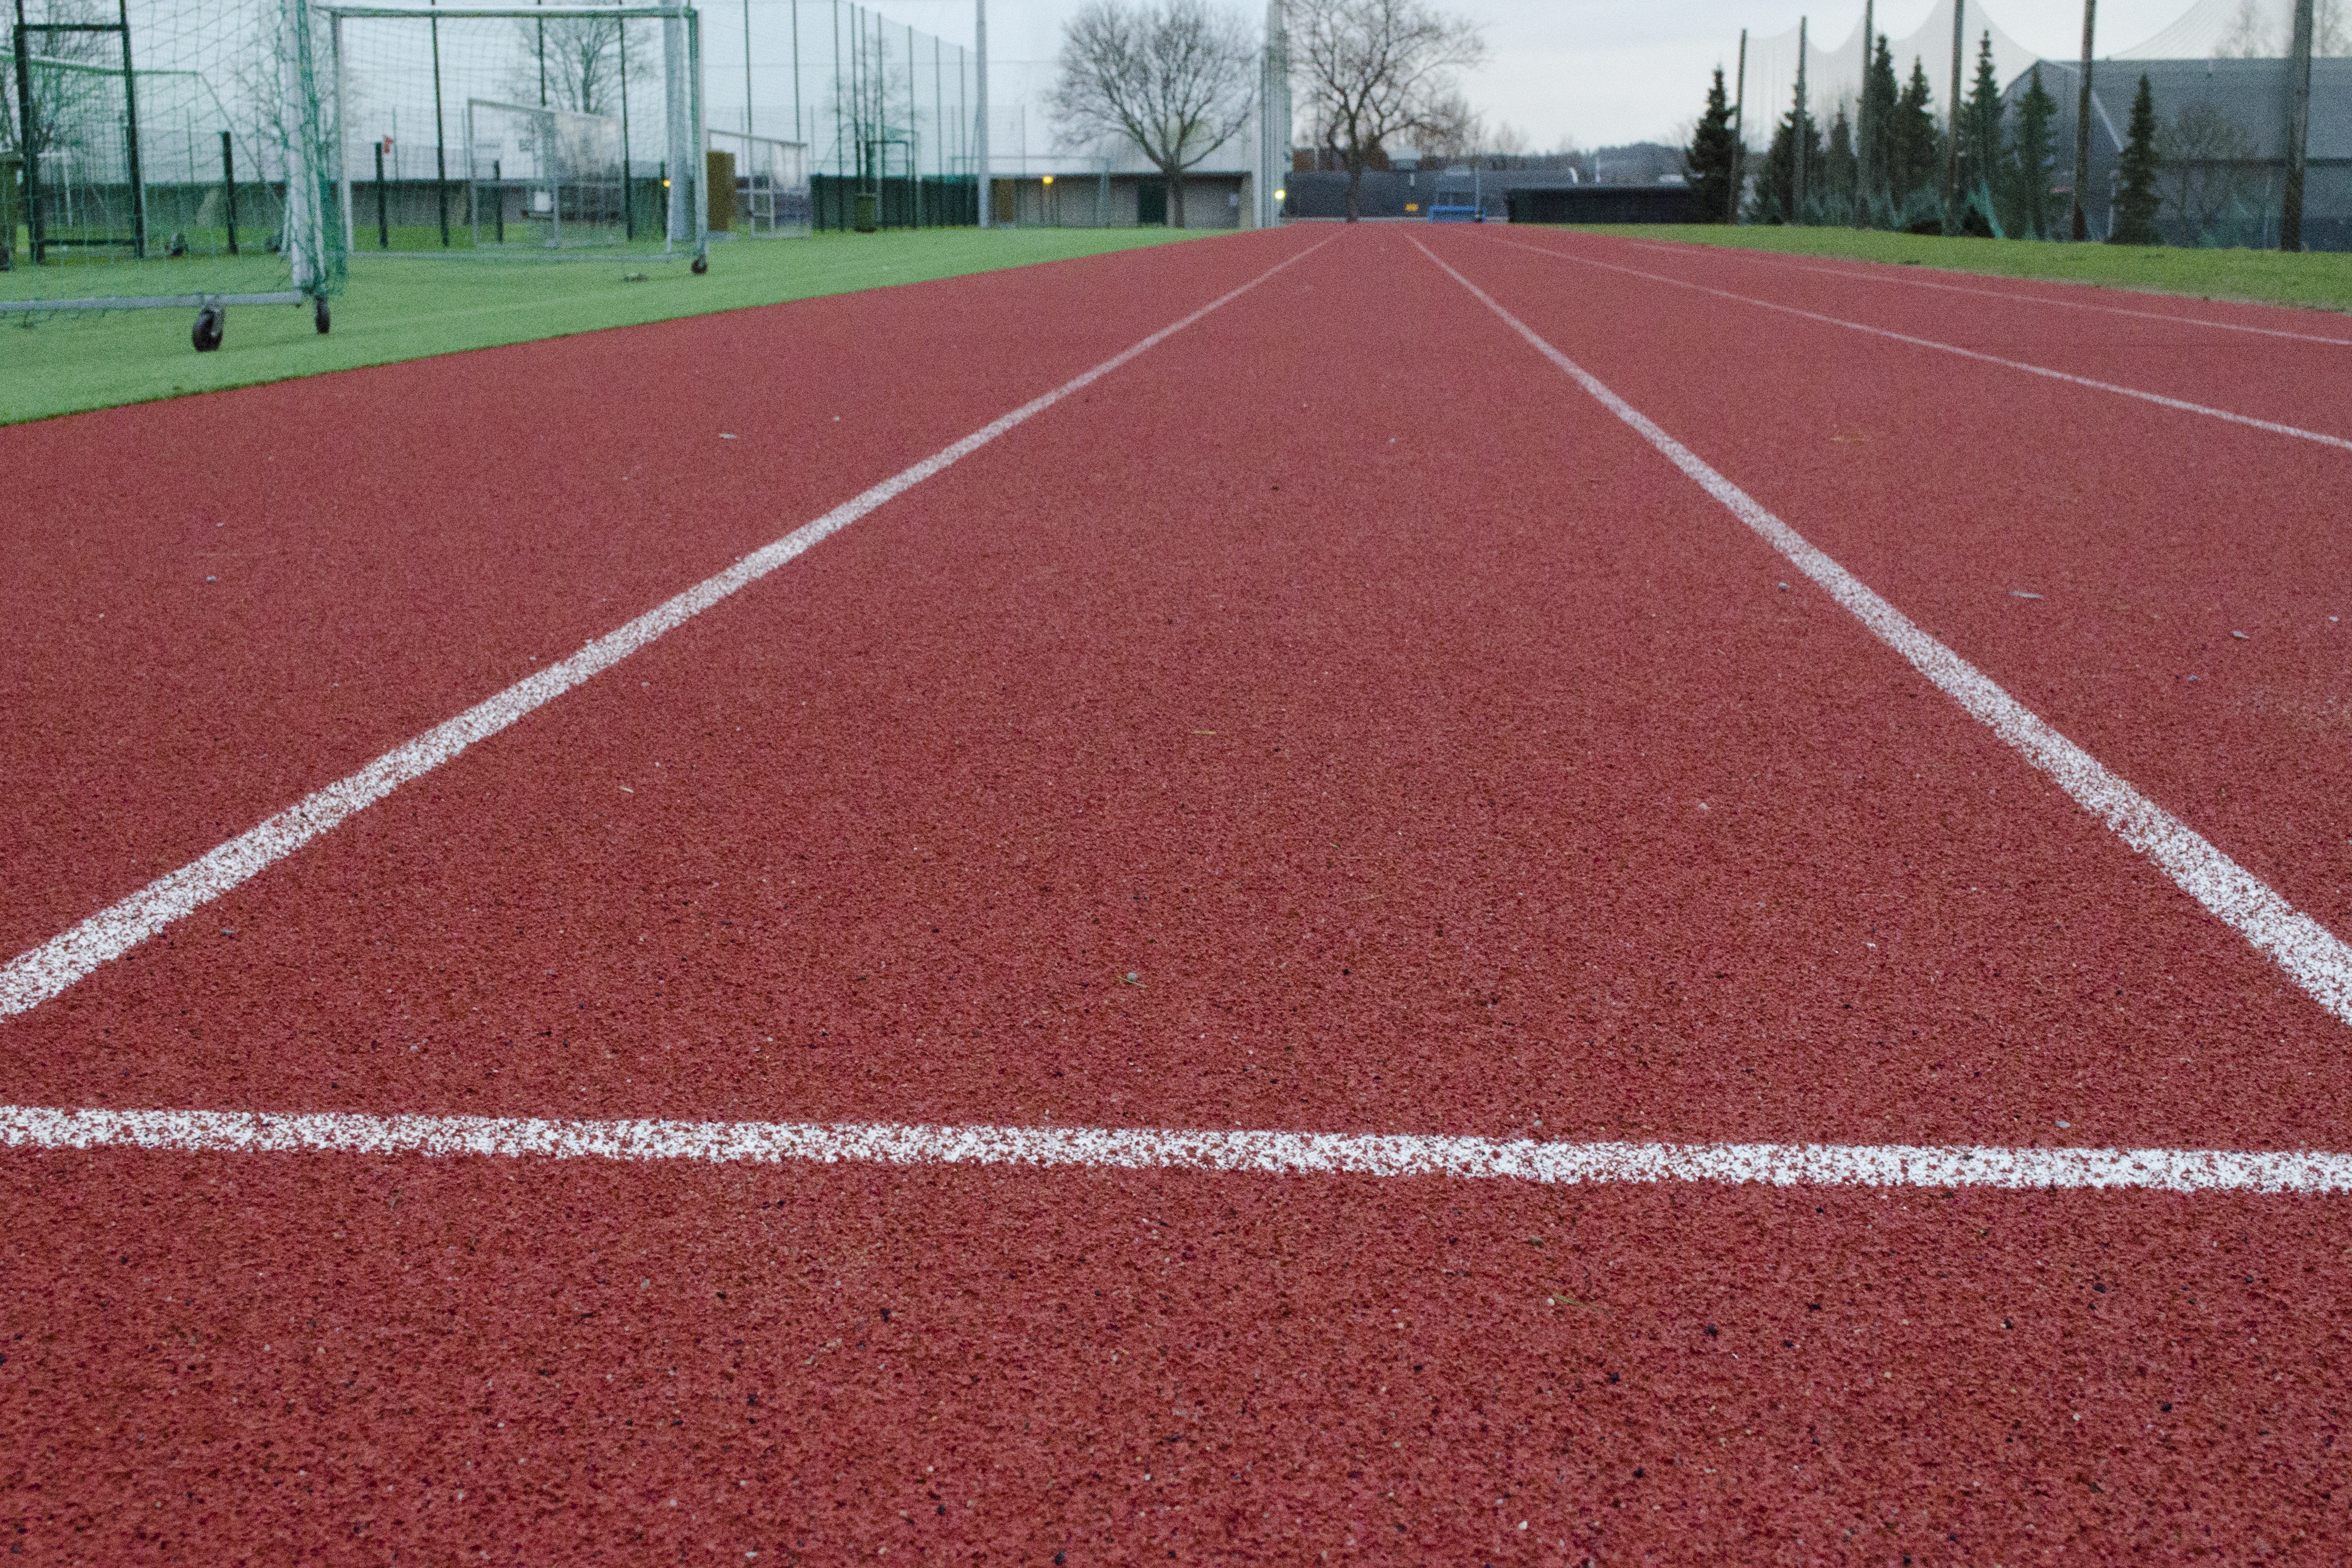
structure, track, asphalt, red, paint, lane, stadium, baseball field, tennis court, race, competition, race track, athletics, sprint, crease, flooring, running track, baseball park, sport venue, soccer specific stadium